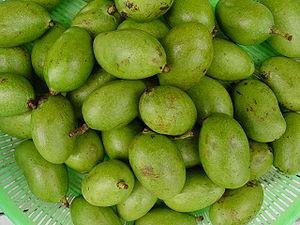
Un fruit tropical est défini comme un fruit provenant de régions au climat tropical ou subtropical et équatorial. Les fruits tropicaux ont comme caractéristique commune de ne pas supporter le froid et peuvent être endommagés ou voir leur développement altéré lorsque la température chute en dessous de 4 °C.